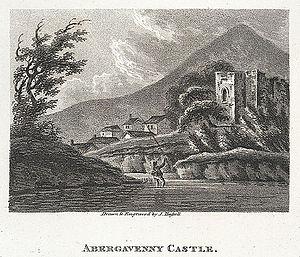
Le château d'Abergavenny est un château en ruine situé dans la ville de marché du même nom dans le comté gallois du Monmouthshire, établi par le seigneur normand Hamelin de Ballon en 1087 environ. Il est le site d'un massacre de gentilshommes gallois en 1175, et fut attaqué au début du XVᵉ siècle lors de la révolte galloise. William Camden, antiquaire du XVIᵉ siècle, déclara que le château « a été plus souvent entaché par l'infamie de la trahison que tout autre château du Pays de Galles. »